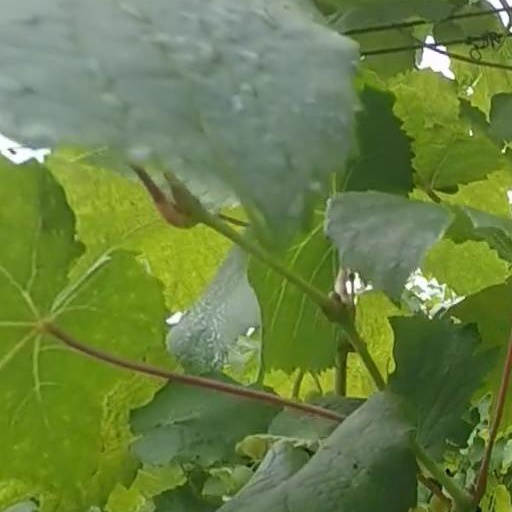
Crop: grape